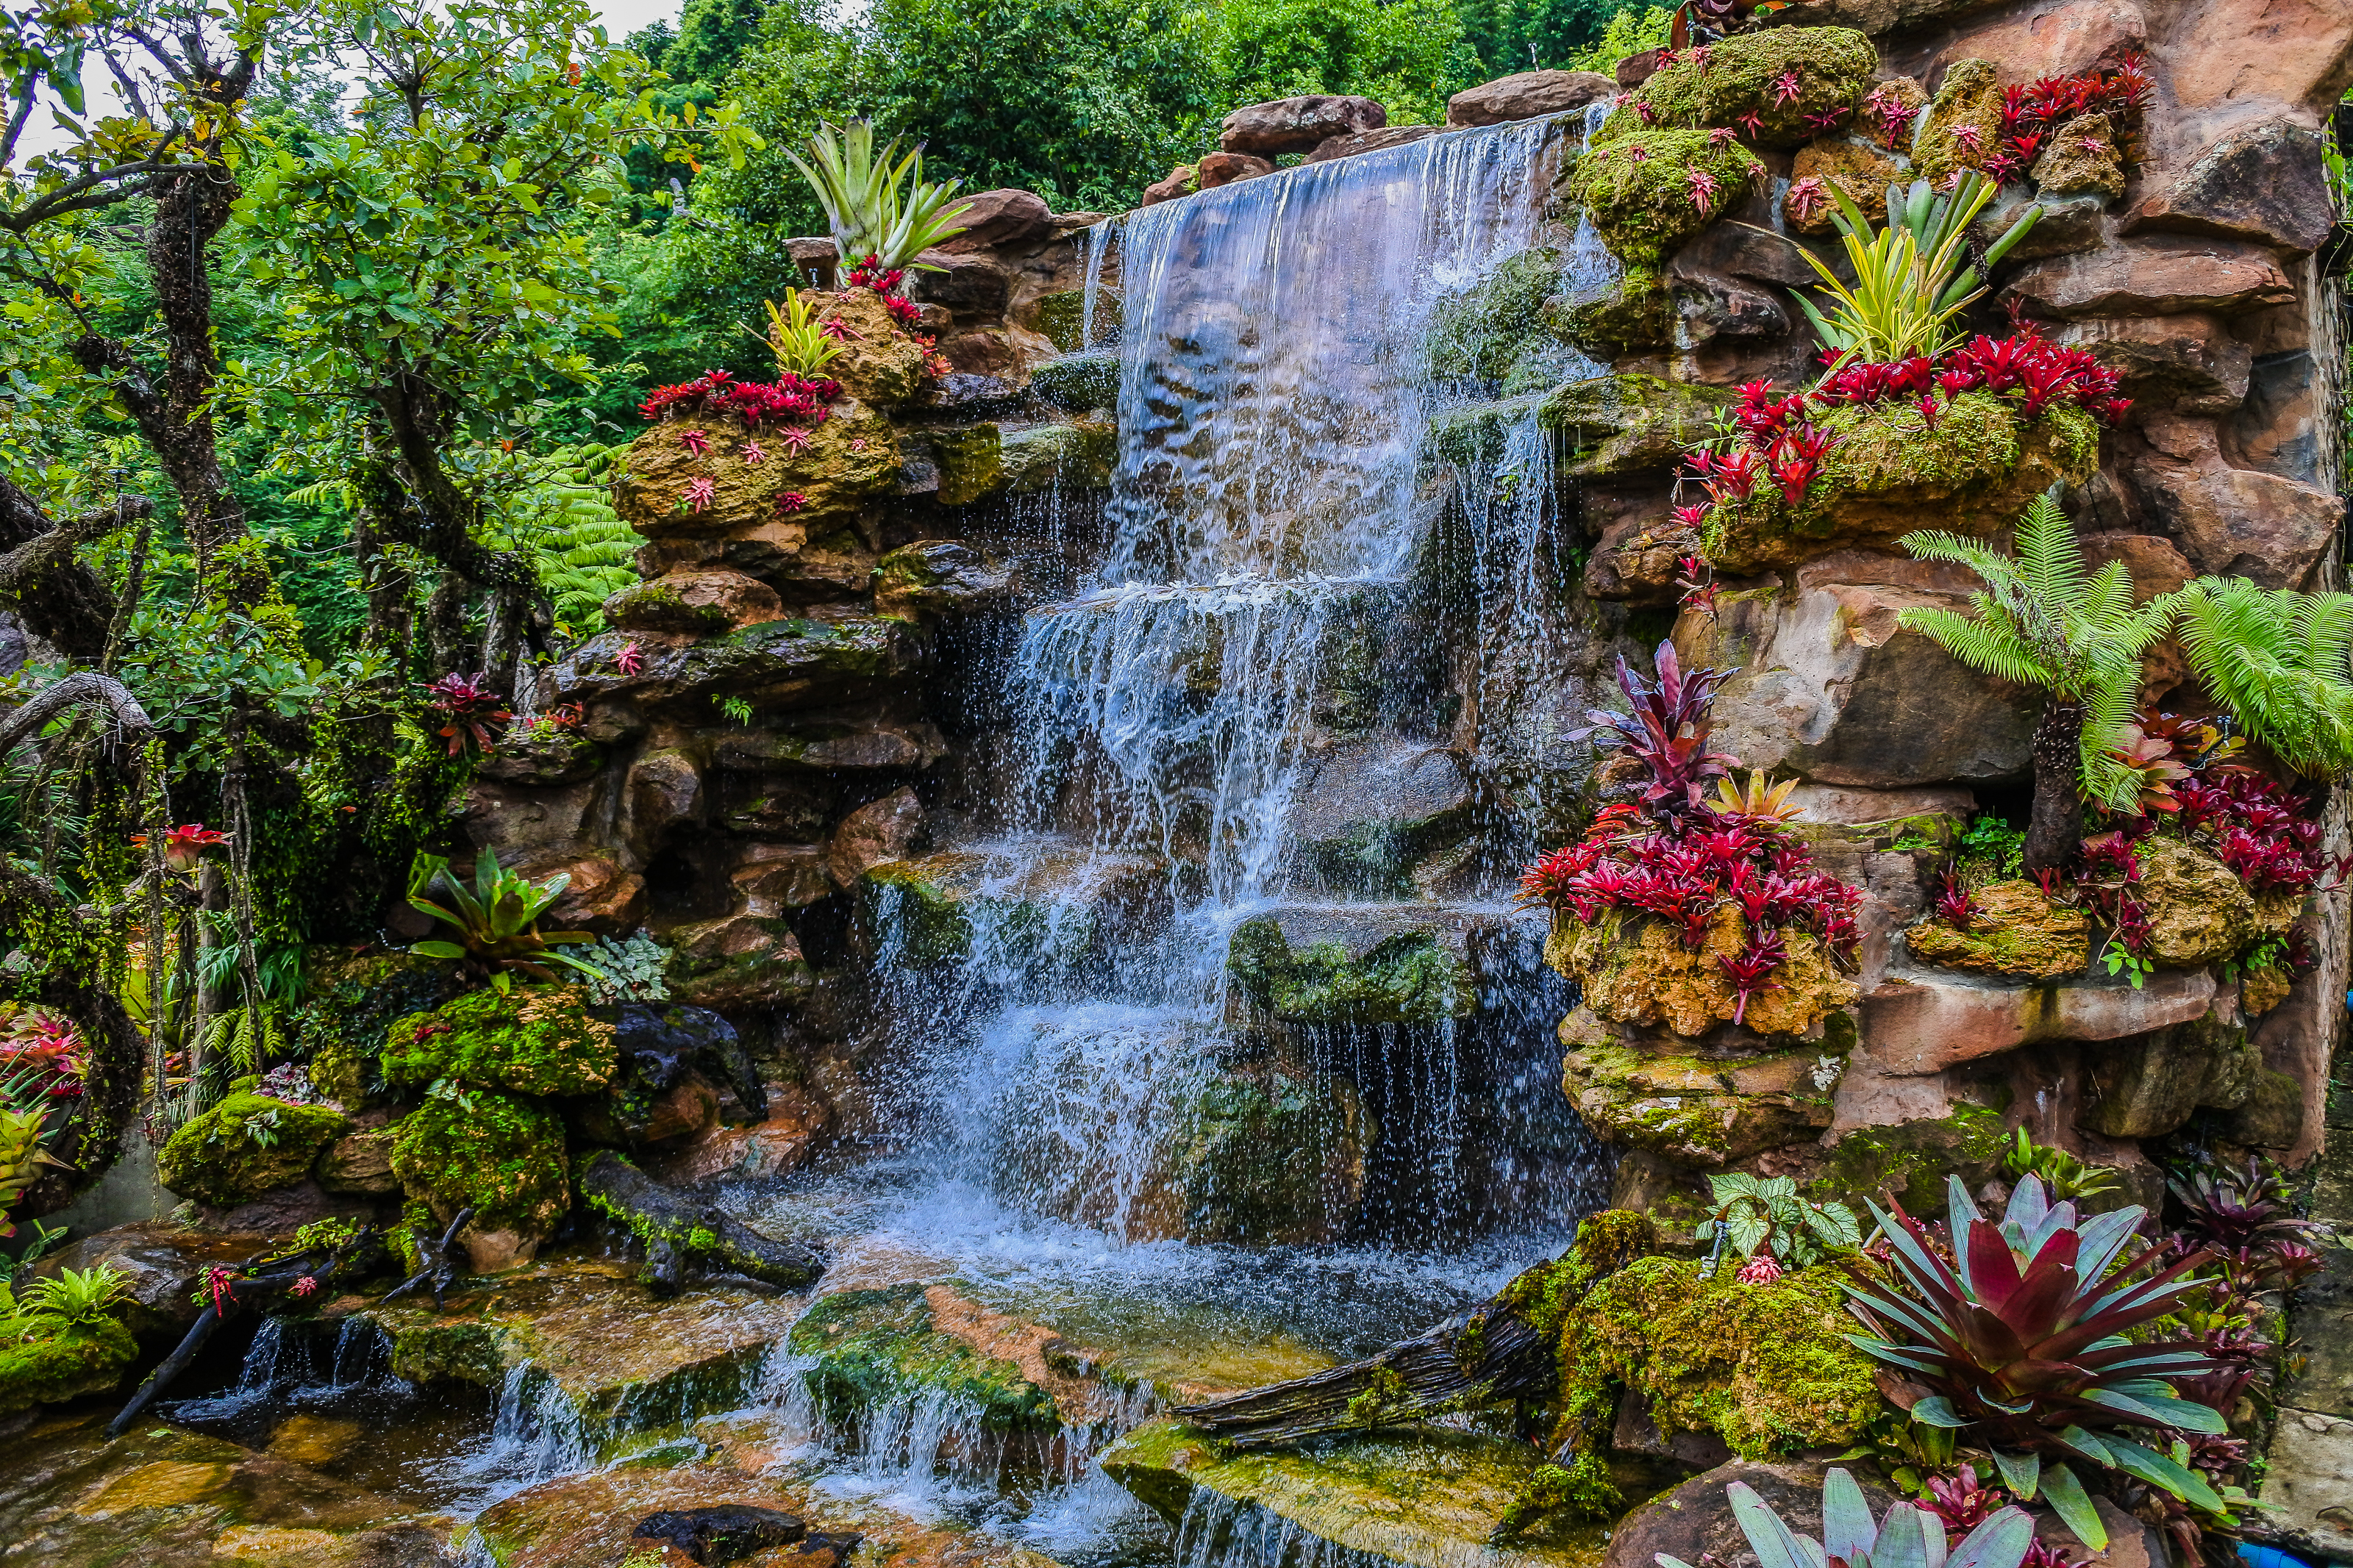
background, beautiful, beauty, chiang, doi, fall, flow, flowing, forest, fresh, freshness, green, inthanon, landscape, leaf, mai, mountain, national, natural, nature, park, plant, rock, scenic, stone, stream, thailand, travel, tree, tropical, water, waterfall, wet, wood, body of water, natural landscape, vegetation, watercourse, water resources, nature reserve, water feature, botany, garden, spring, river, flower, botanical garden, painting, shrub, autumn, national park, vascular plant, state park, creek, rapid, landscaping, fluvial landforms of streams